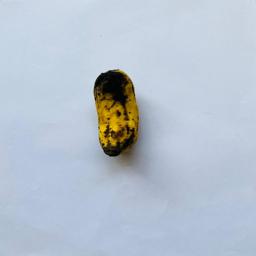
Banana variety: Sabri Kola